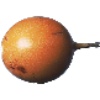
Label: Granadilla 1